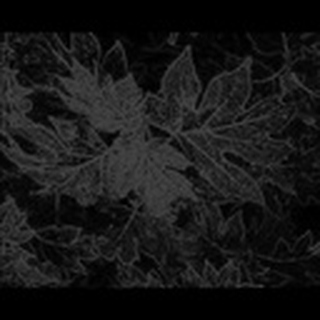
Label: healthy_cotton